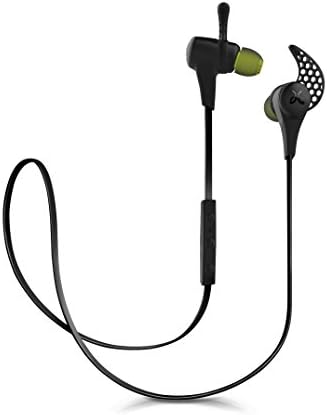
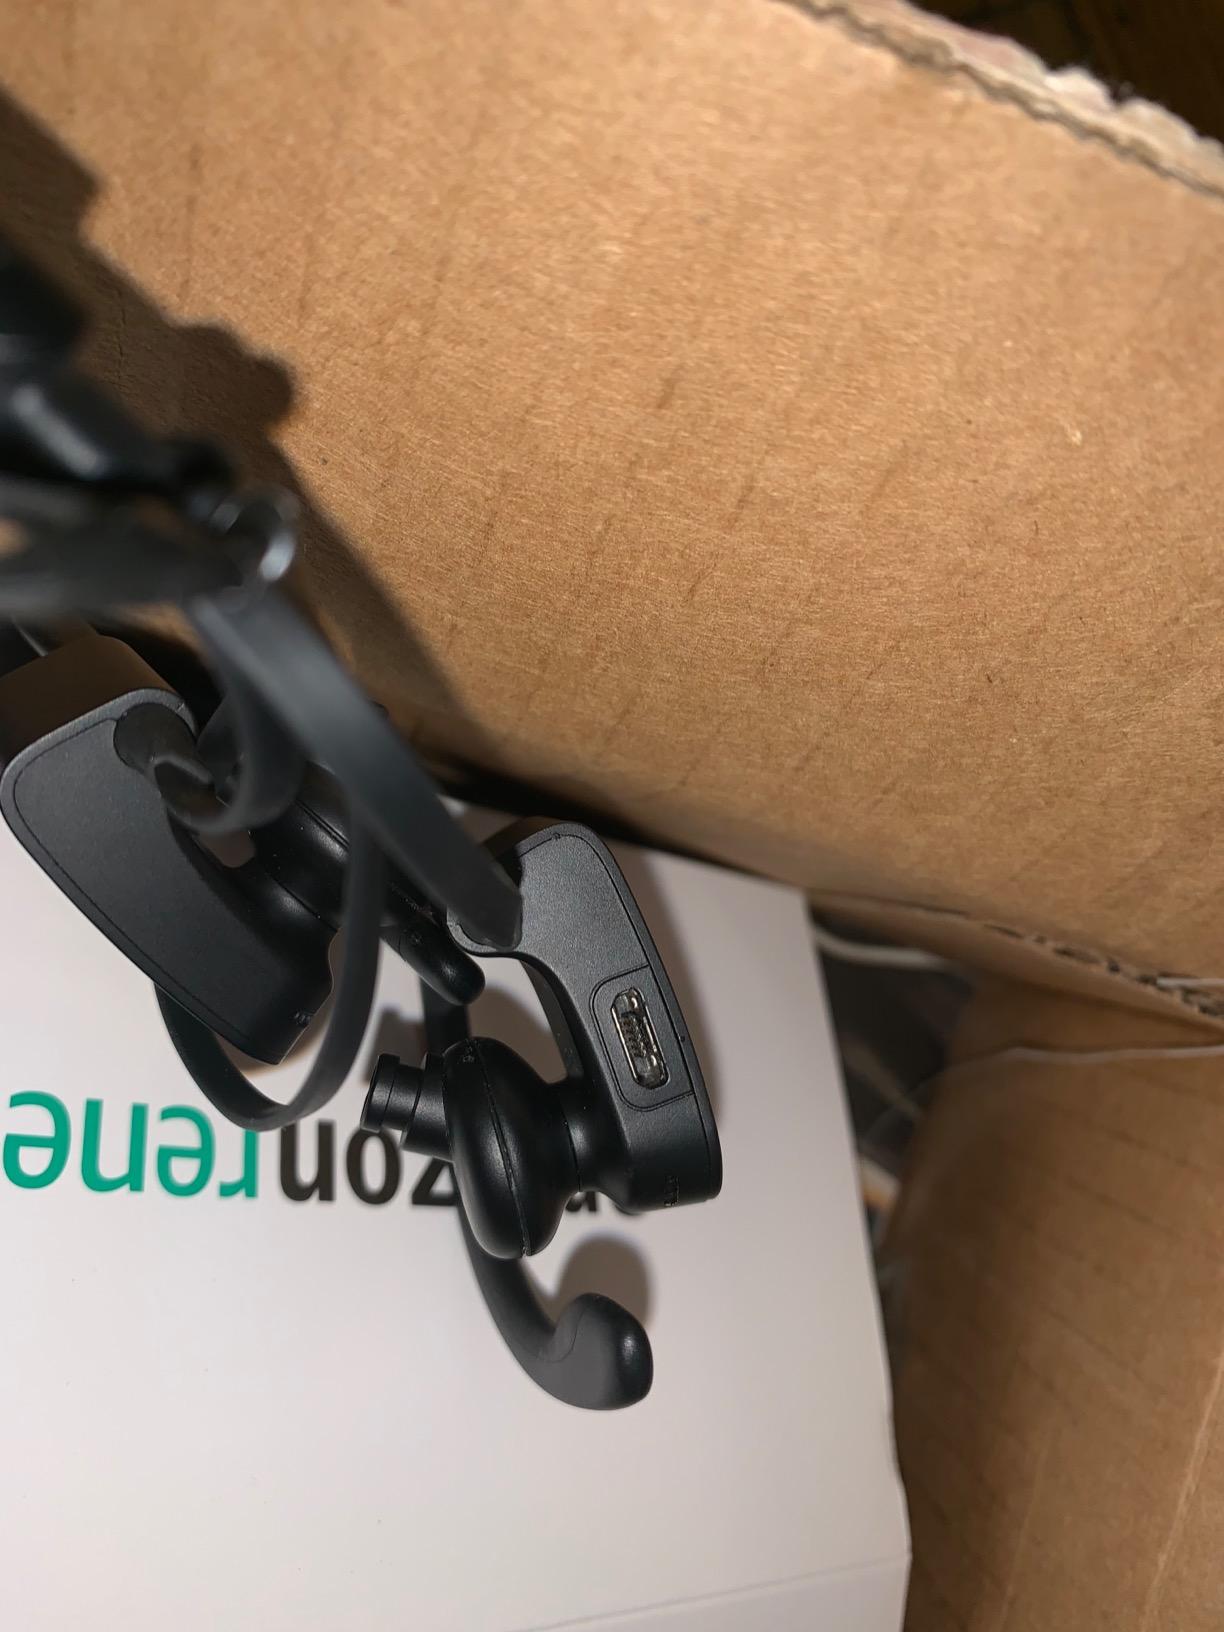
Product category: headphones
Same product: no